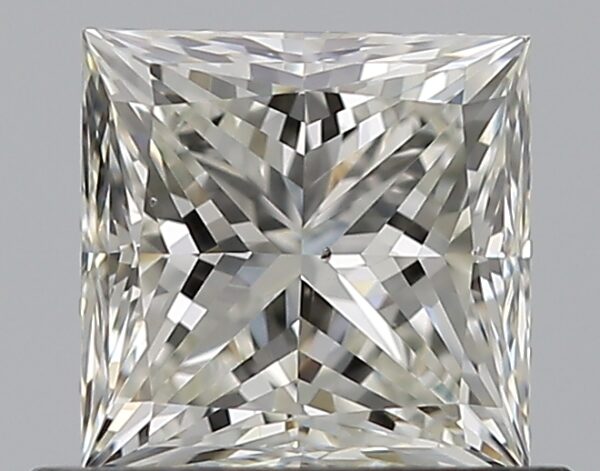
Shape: princess
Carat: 0.76
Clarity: VS2
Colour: J
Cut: EX
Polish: EX
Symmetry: VG
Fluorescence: N
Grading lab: GIA
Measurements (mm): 4.93 x 4.92 x 3.59